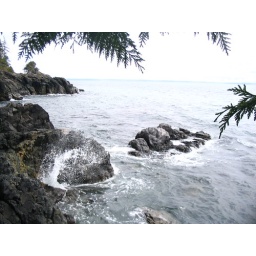
The ocean crashing against the rocks at French Beach.